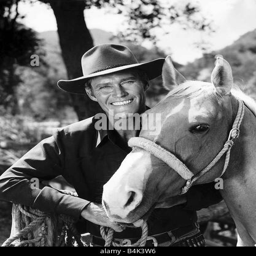
actor pictured with a horse